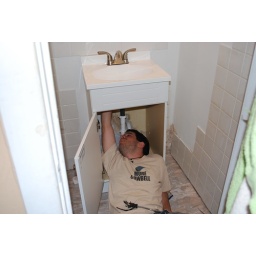
Shannon and I re-did the bathroom this past weekend. We put in a new floor and a new sink!